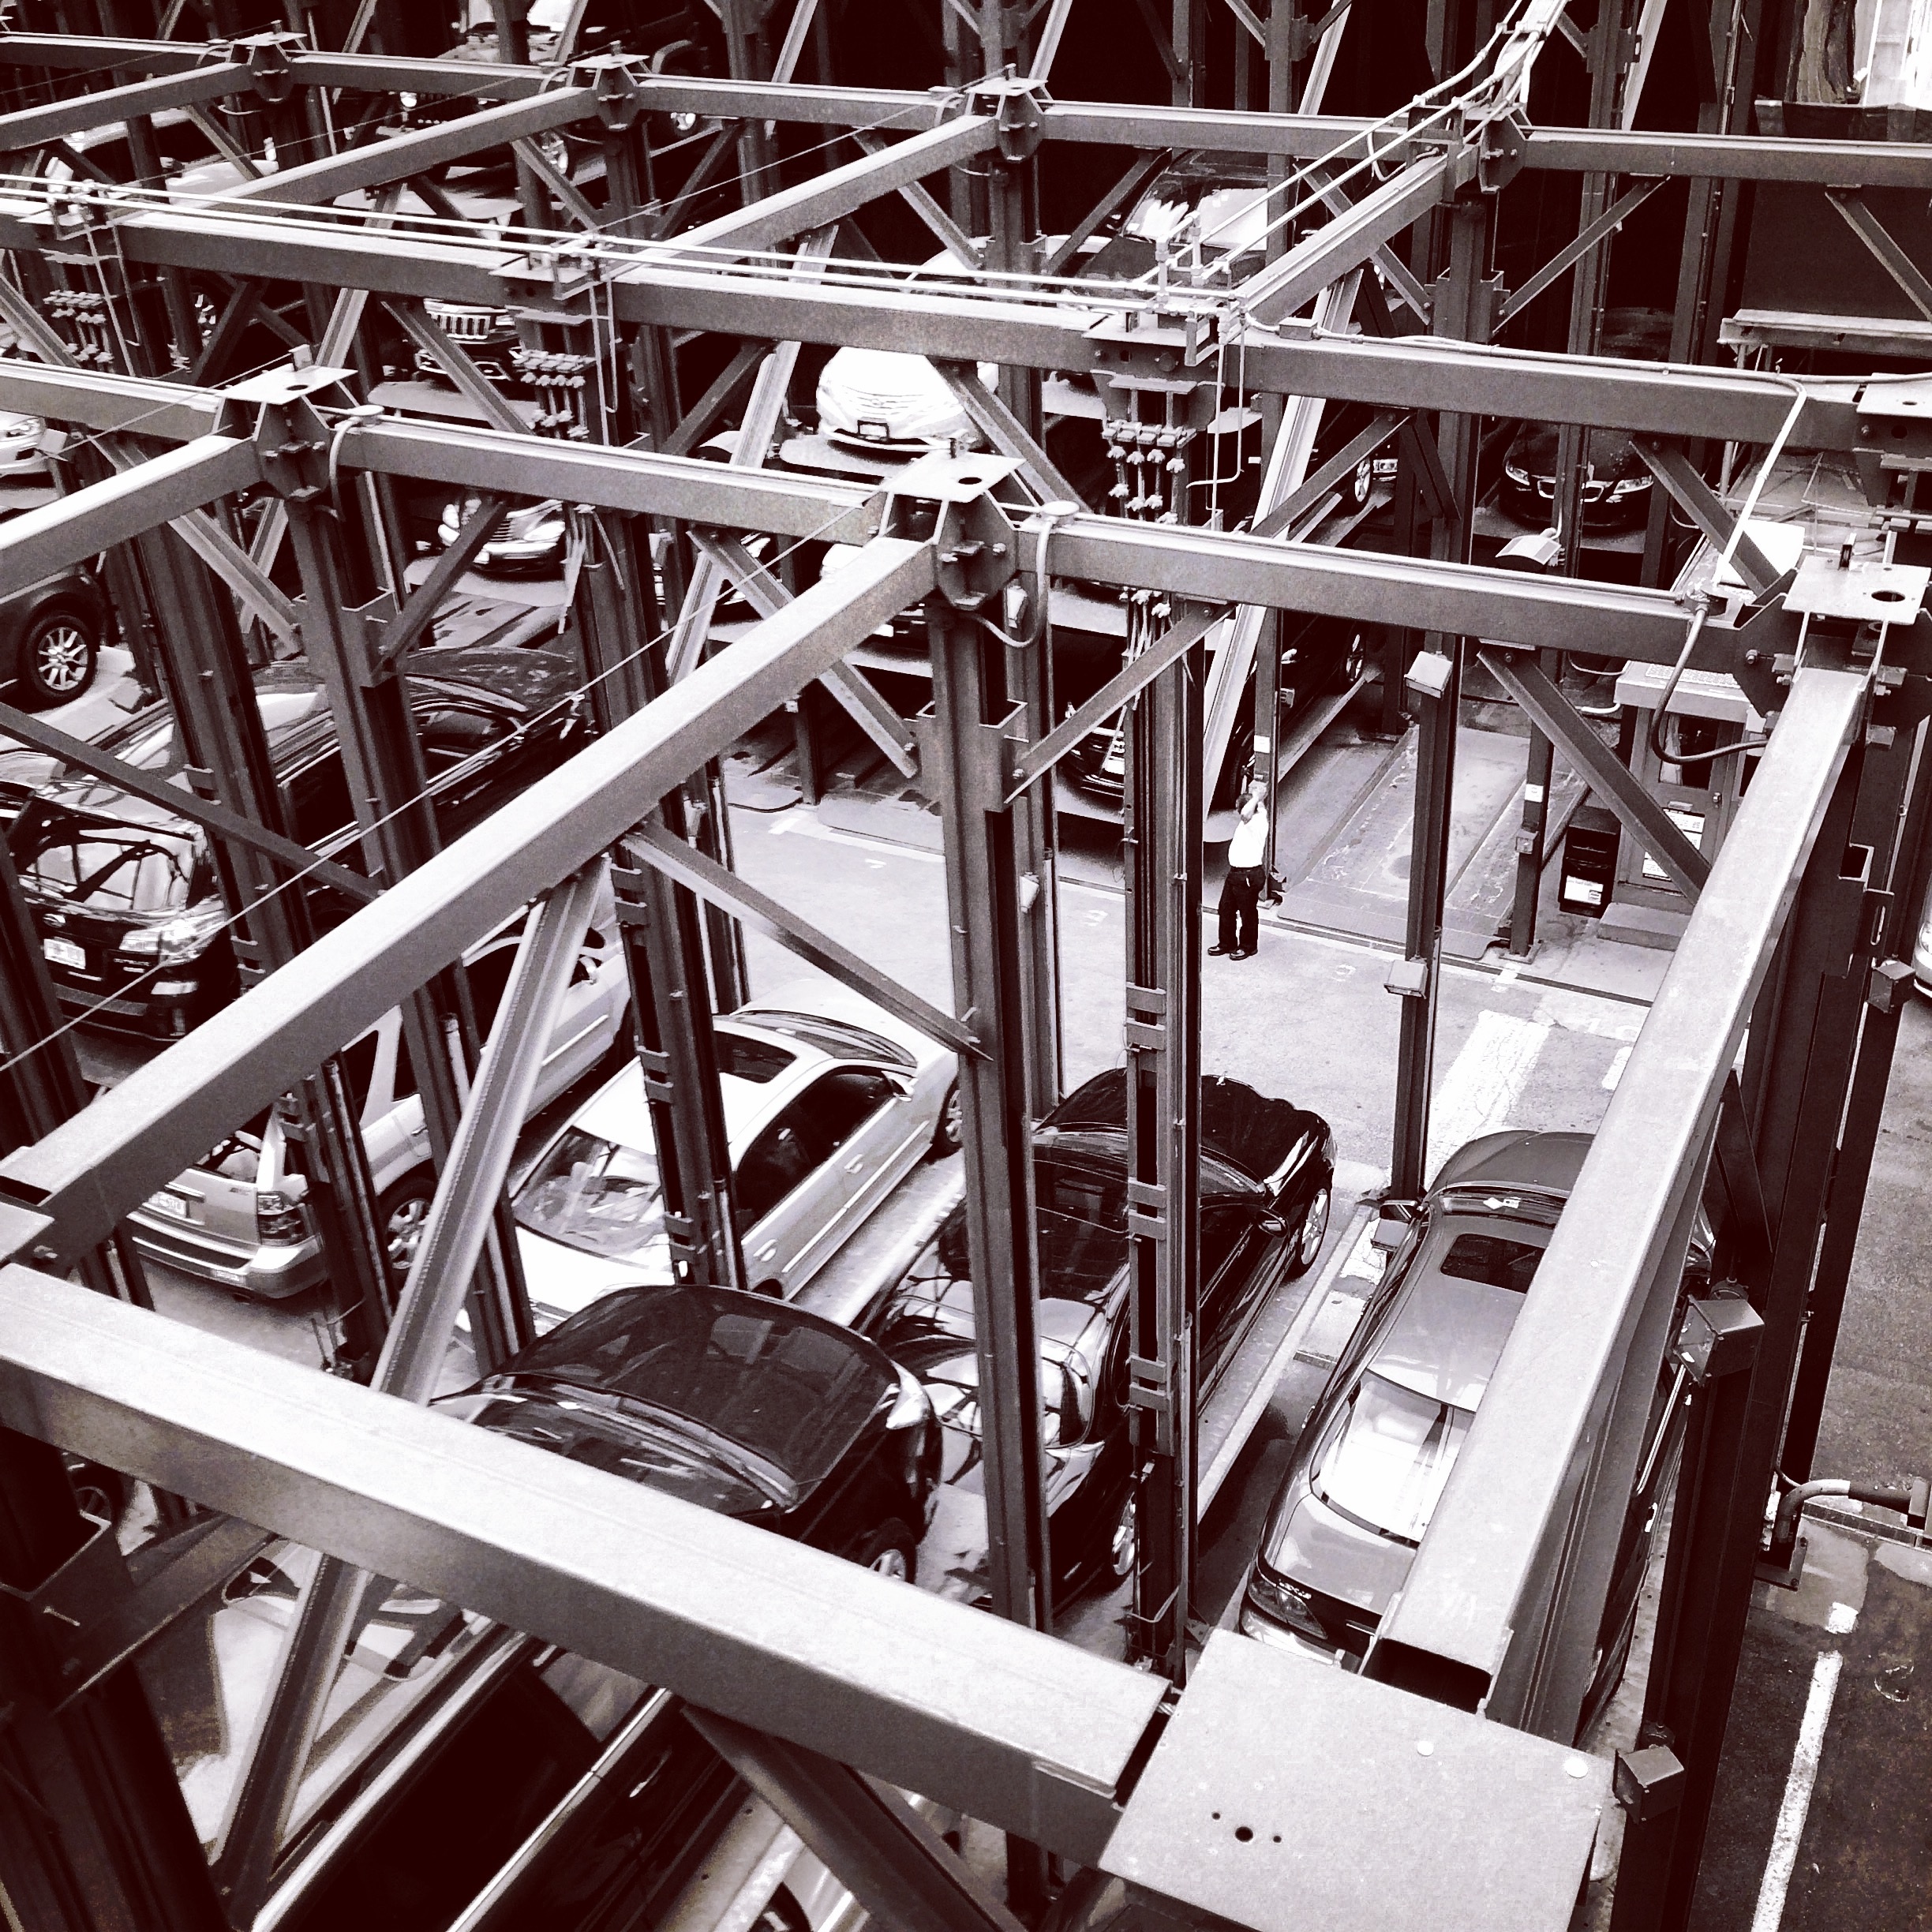
black and white, structure, factory, industry, monochrome, manufacturing, design, monochrome photography, mass production